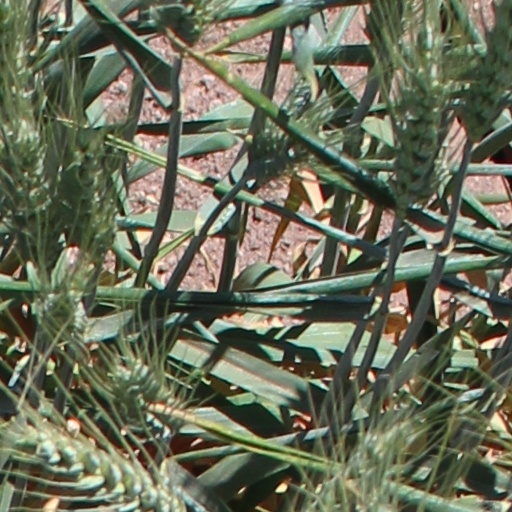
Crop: wheat